Question: Please indicate a possible affordance area of the catch_rugby_ball that can be used for catching
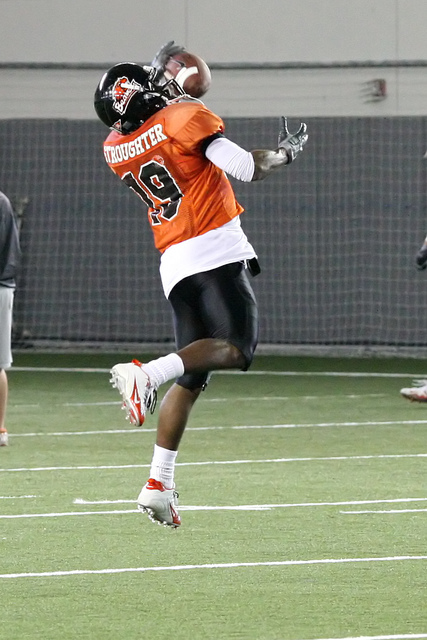
Answer: [151.545, 39.699, 217.711, 99.85]